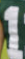
Number: 1